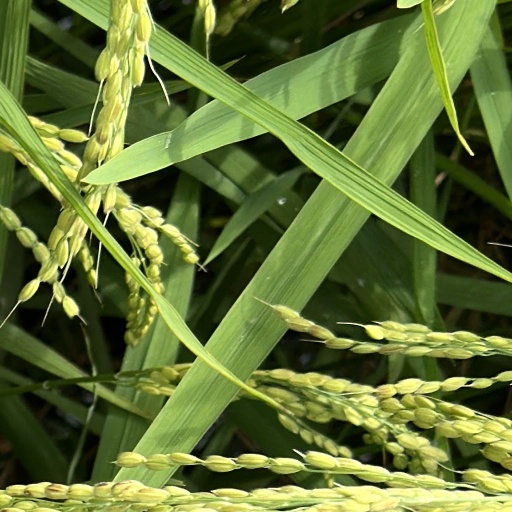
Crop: rice